Political positions of Joe Biden

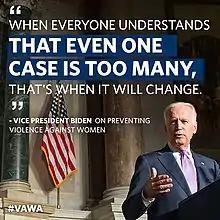
A quote on violence against women posted to then-Vice President Biden's Instagram account

Biden has mentioned Catholic social teaching as an influence on his personal political beliefs.